Nicole Trunfio

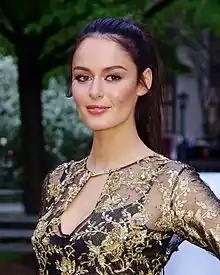
Trunfio in 2012

Trunfio was born on 16 March 1986 in Dubbo, New South Wales to father Giuseppe and mother Kim. She is the youngest of three siblings. Her father was of Italian descent and she says her Italian upbringing made her feel "more Italian than Australian growing up". She would ride dirt bikes and make Italian sausage, pasta sauce and wine with her grandparents. Trunfio grew up poor but never felt poor as "there was always food on the table and love in the household". When she was a child, her father played music around the house and "had every instrument around". She played piano growing up.